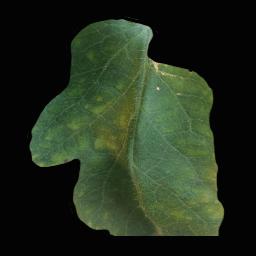
Label: Tomato___Late_blight